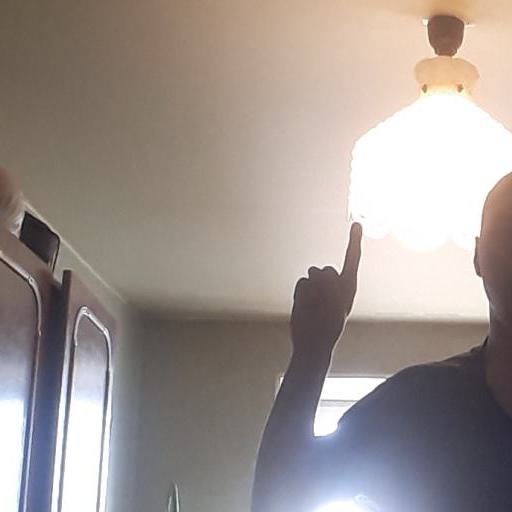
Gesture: one